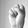
ASL letter: S